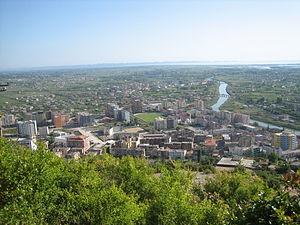
Lezhë est une municipalité dans le Nord-Ouest de l'Albanie. Elle est le chef-lieu de la préfecture et du district du même nom. Lezhë est également le siège d'un diocèse catholique dont la cathédrale est dédiée à Saint-Nicolas.